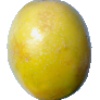
Label: maracuja